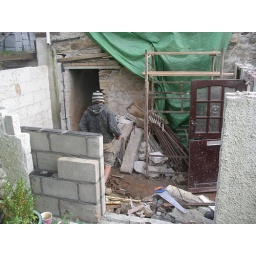
proper lintel over kitchen door